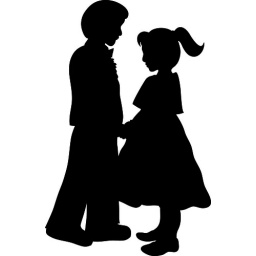
Clip art illustration of a young boy and girl learning to ballroom dance in silhouette.